Pascal Schumacher

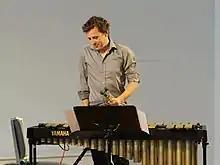
Pascal Schumacher at Tonspuren Irsee 2014, Germany

Schumacher cofounded the "Interchange" ensemble with saxophonist Nadine Kauffmann (1995) and, in 2001, the experimental percussion group "Stroke X". From 1997, he became increasingly involved in improvised music, especially jazz, playing with a number of different bands and performing with a variety of artists. In 2002, he set up his own Pascal Schumacher Quartet with Jef Neve (piano), Christophe Devisscher (bass) and Teun Verbruggen (drums). Their first album, "Change Of The Moon" was released in March 2004, providing the band with opportunities to travel across Europe as well as to Australia and South Africa. Their second album, "Personal Legend" was released in 2005 and their third, "Silbergrau" in 2007. In a preview of the quartet's contribution to the London Jazz Festival in November 2010, Thomas Gray characterized Schumacher (vibes) and Franz von Chossy (piano) as "resourceful improvisers, with an abundance of lucid ideas effortlessly articulated over the many shifts of metre. Meanwhile," he comments, "Christophe Devisscher (on bass) and Jens Düppe (on drums) play with a mix of muscle, precision and exquisite dynamic sensitivity."